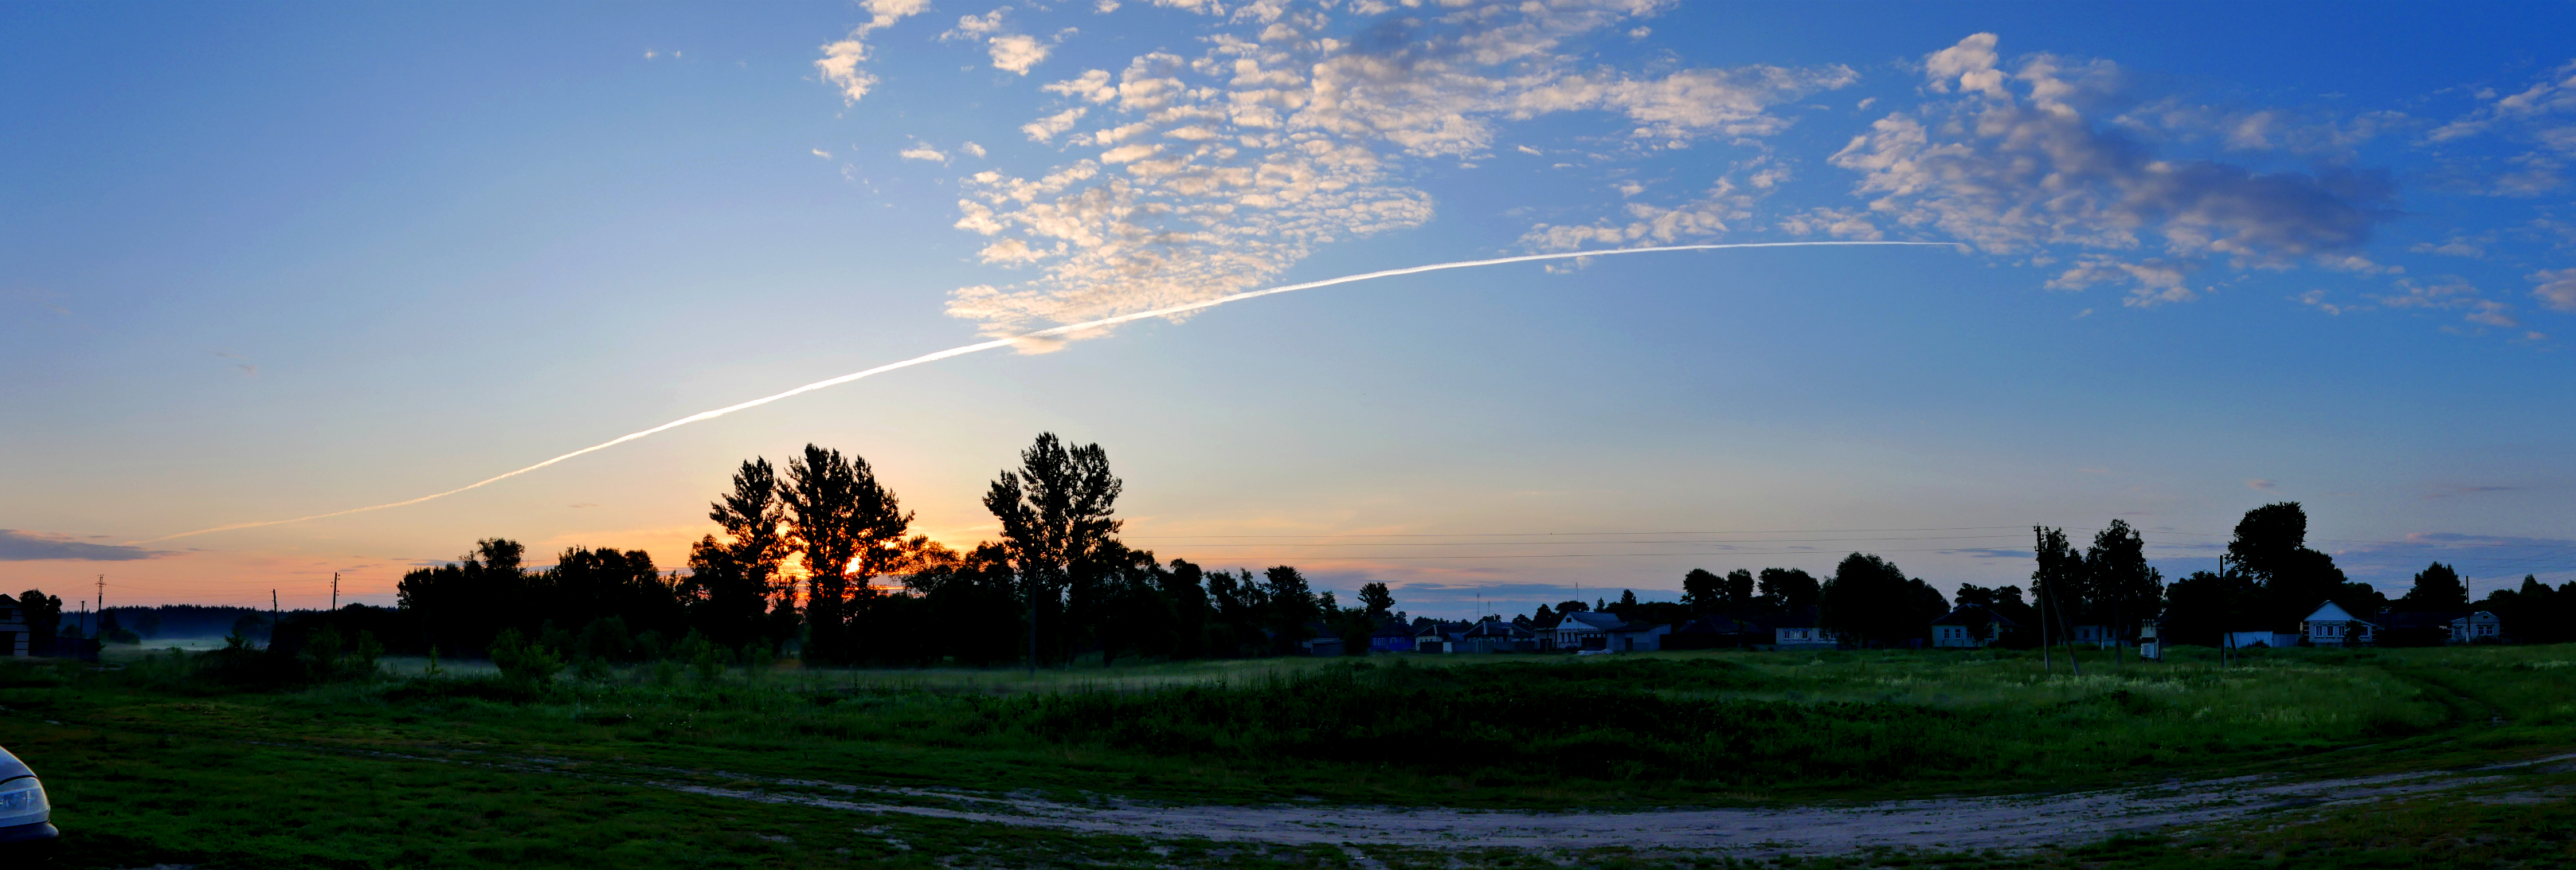
dawn, sky, the sun, village, aircraft, summer, beauty, morning, natural landscape, nature, cloud, horizon, daytime, evening, tree, atmospheric phenomenon, sunset, sunrise, dusk, atmosphere, sunlight, grass, landscape, photography, rural area, meadow, grassland, panorama, field, land lot, plain, plant, pasture, cumulus, meteorological phenomenon, afterglow, sun